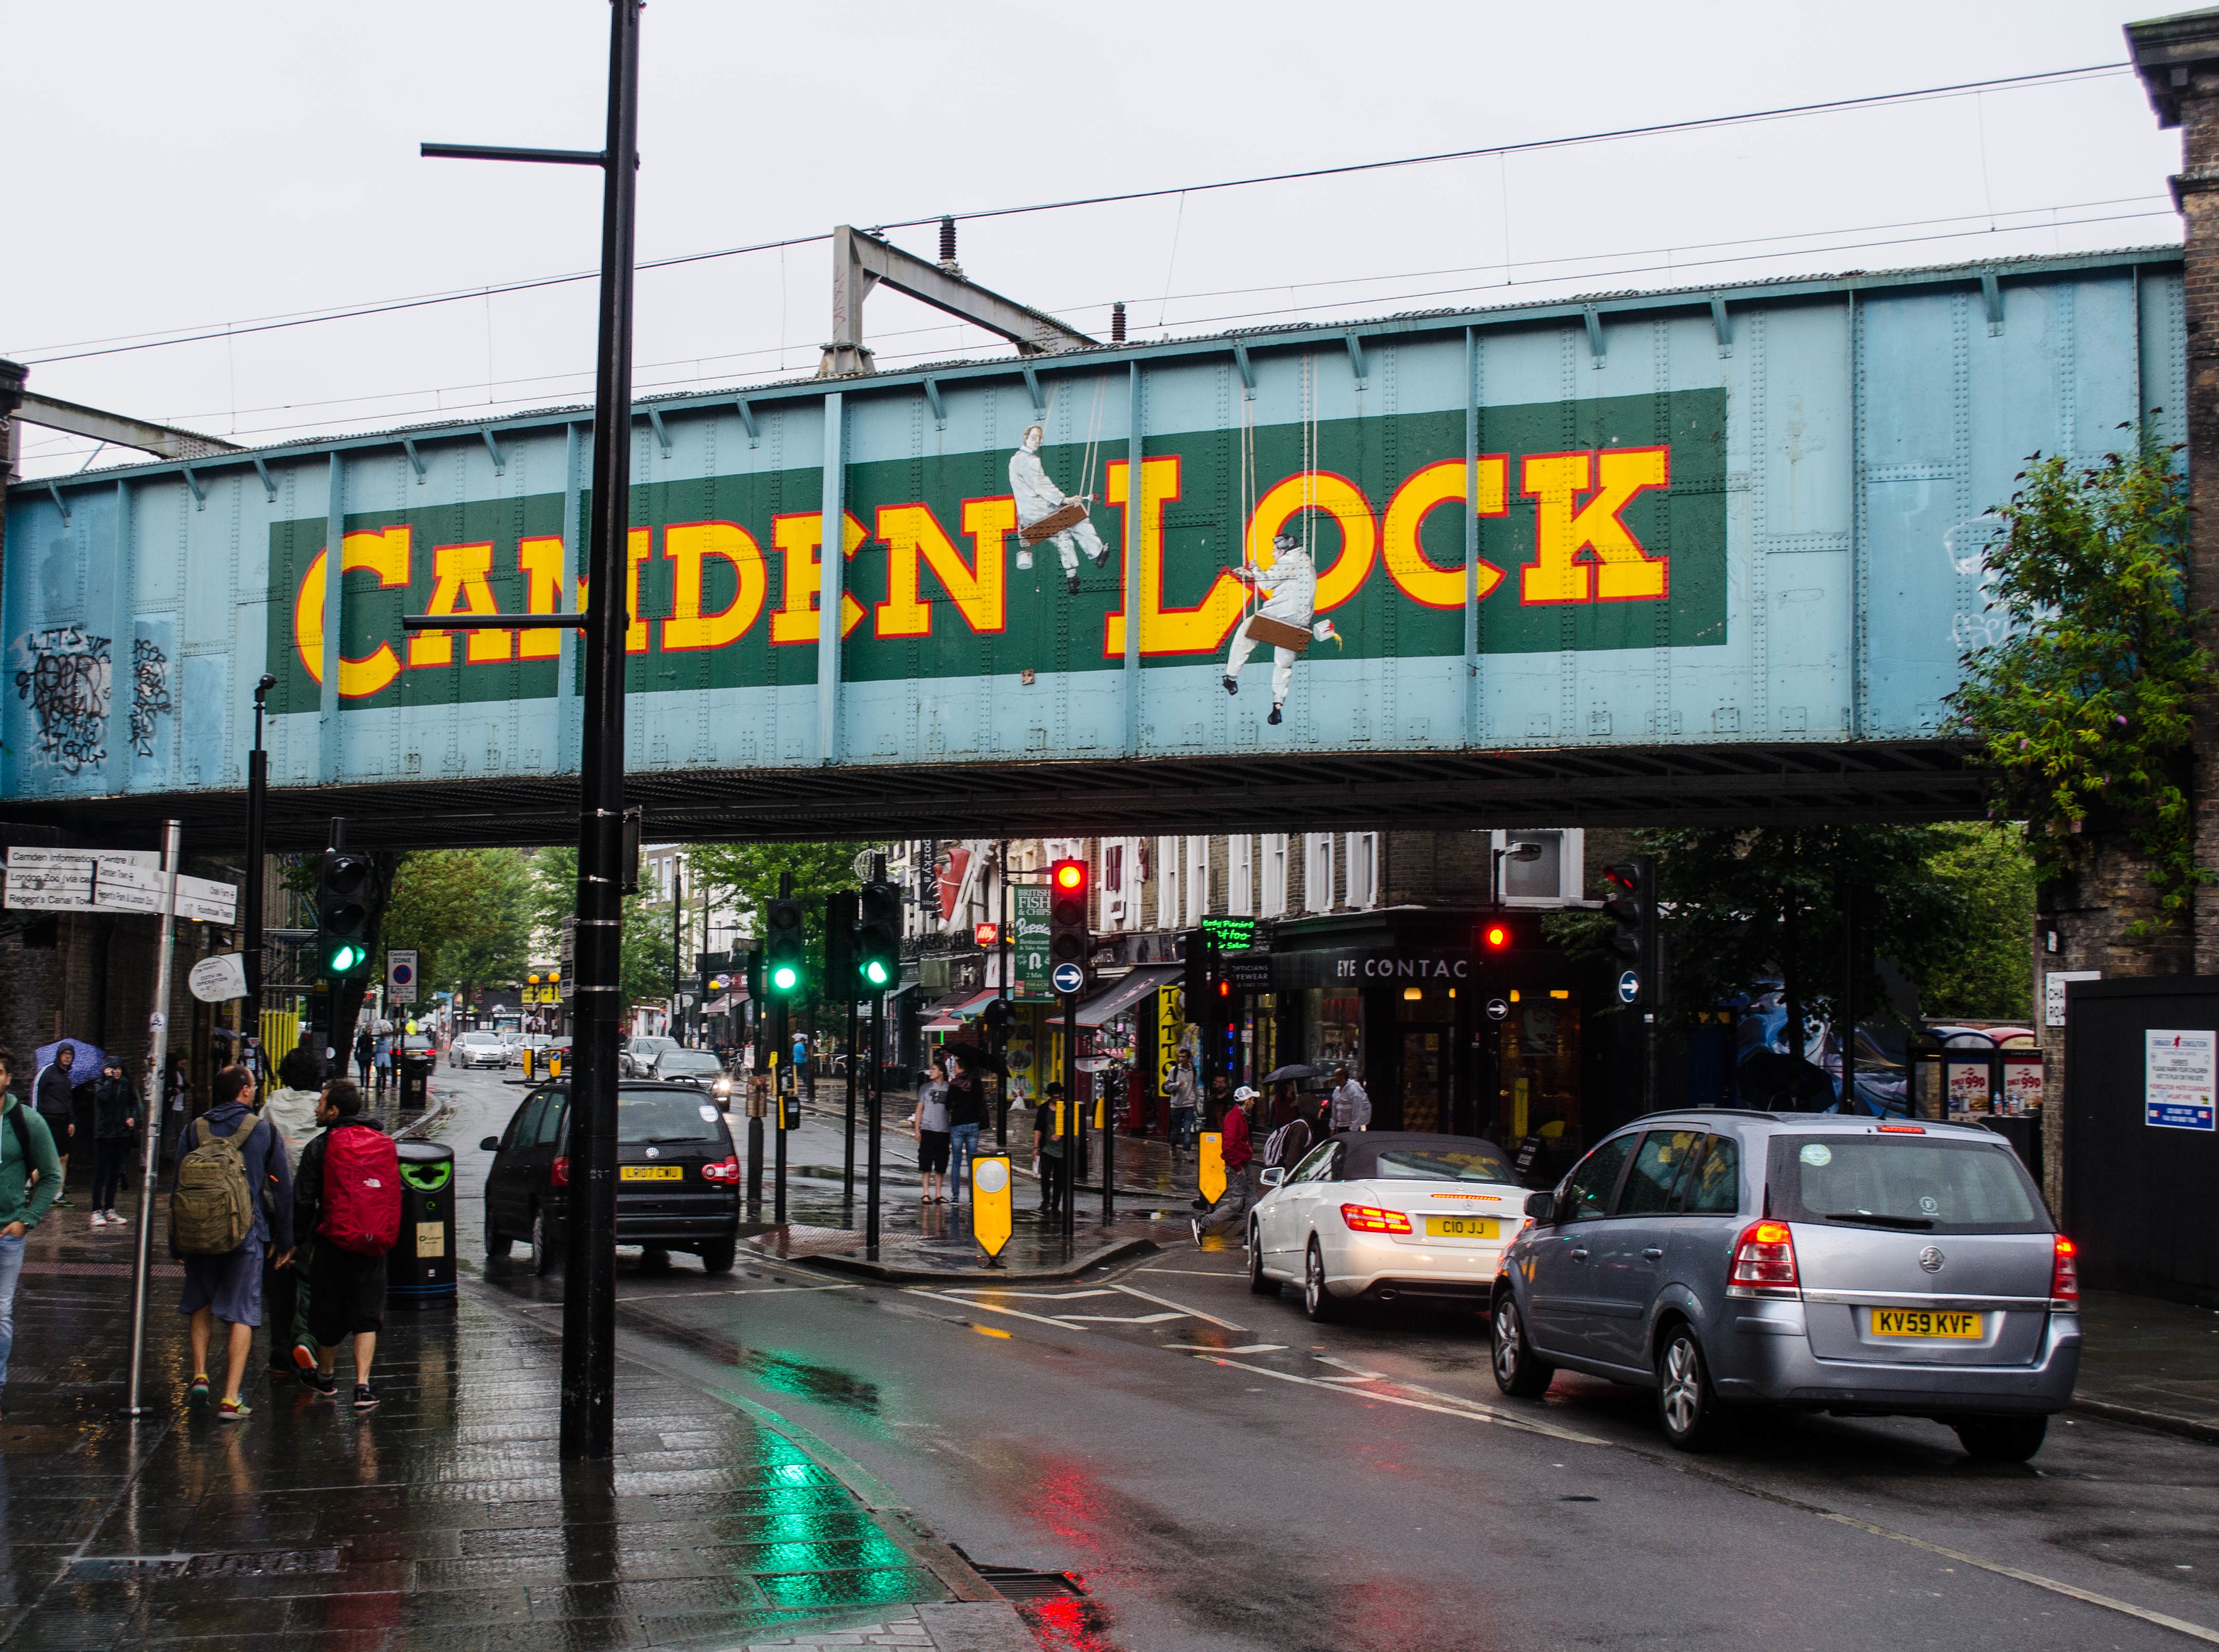
pedestrian, street, city, advertising, downtown, transport, vehicle, signage, lane, public transport, urban area